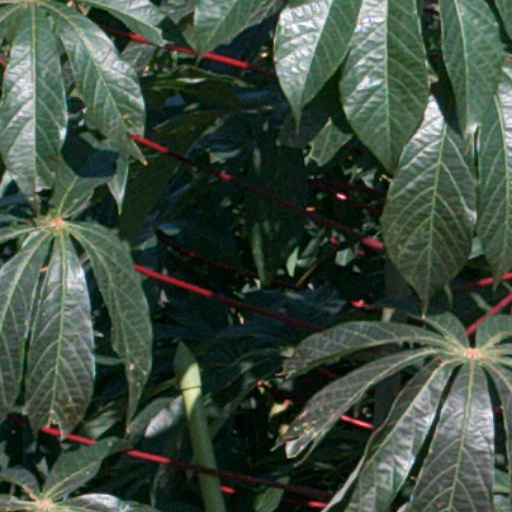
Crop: cassava